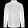
Label: Coat